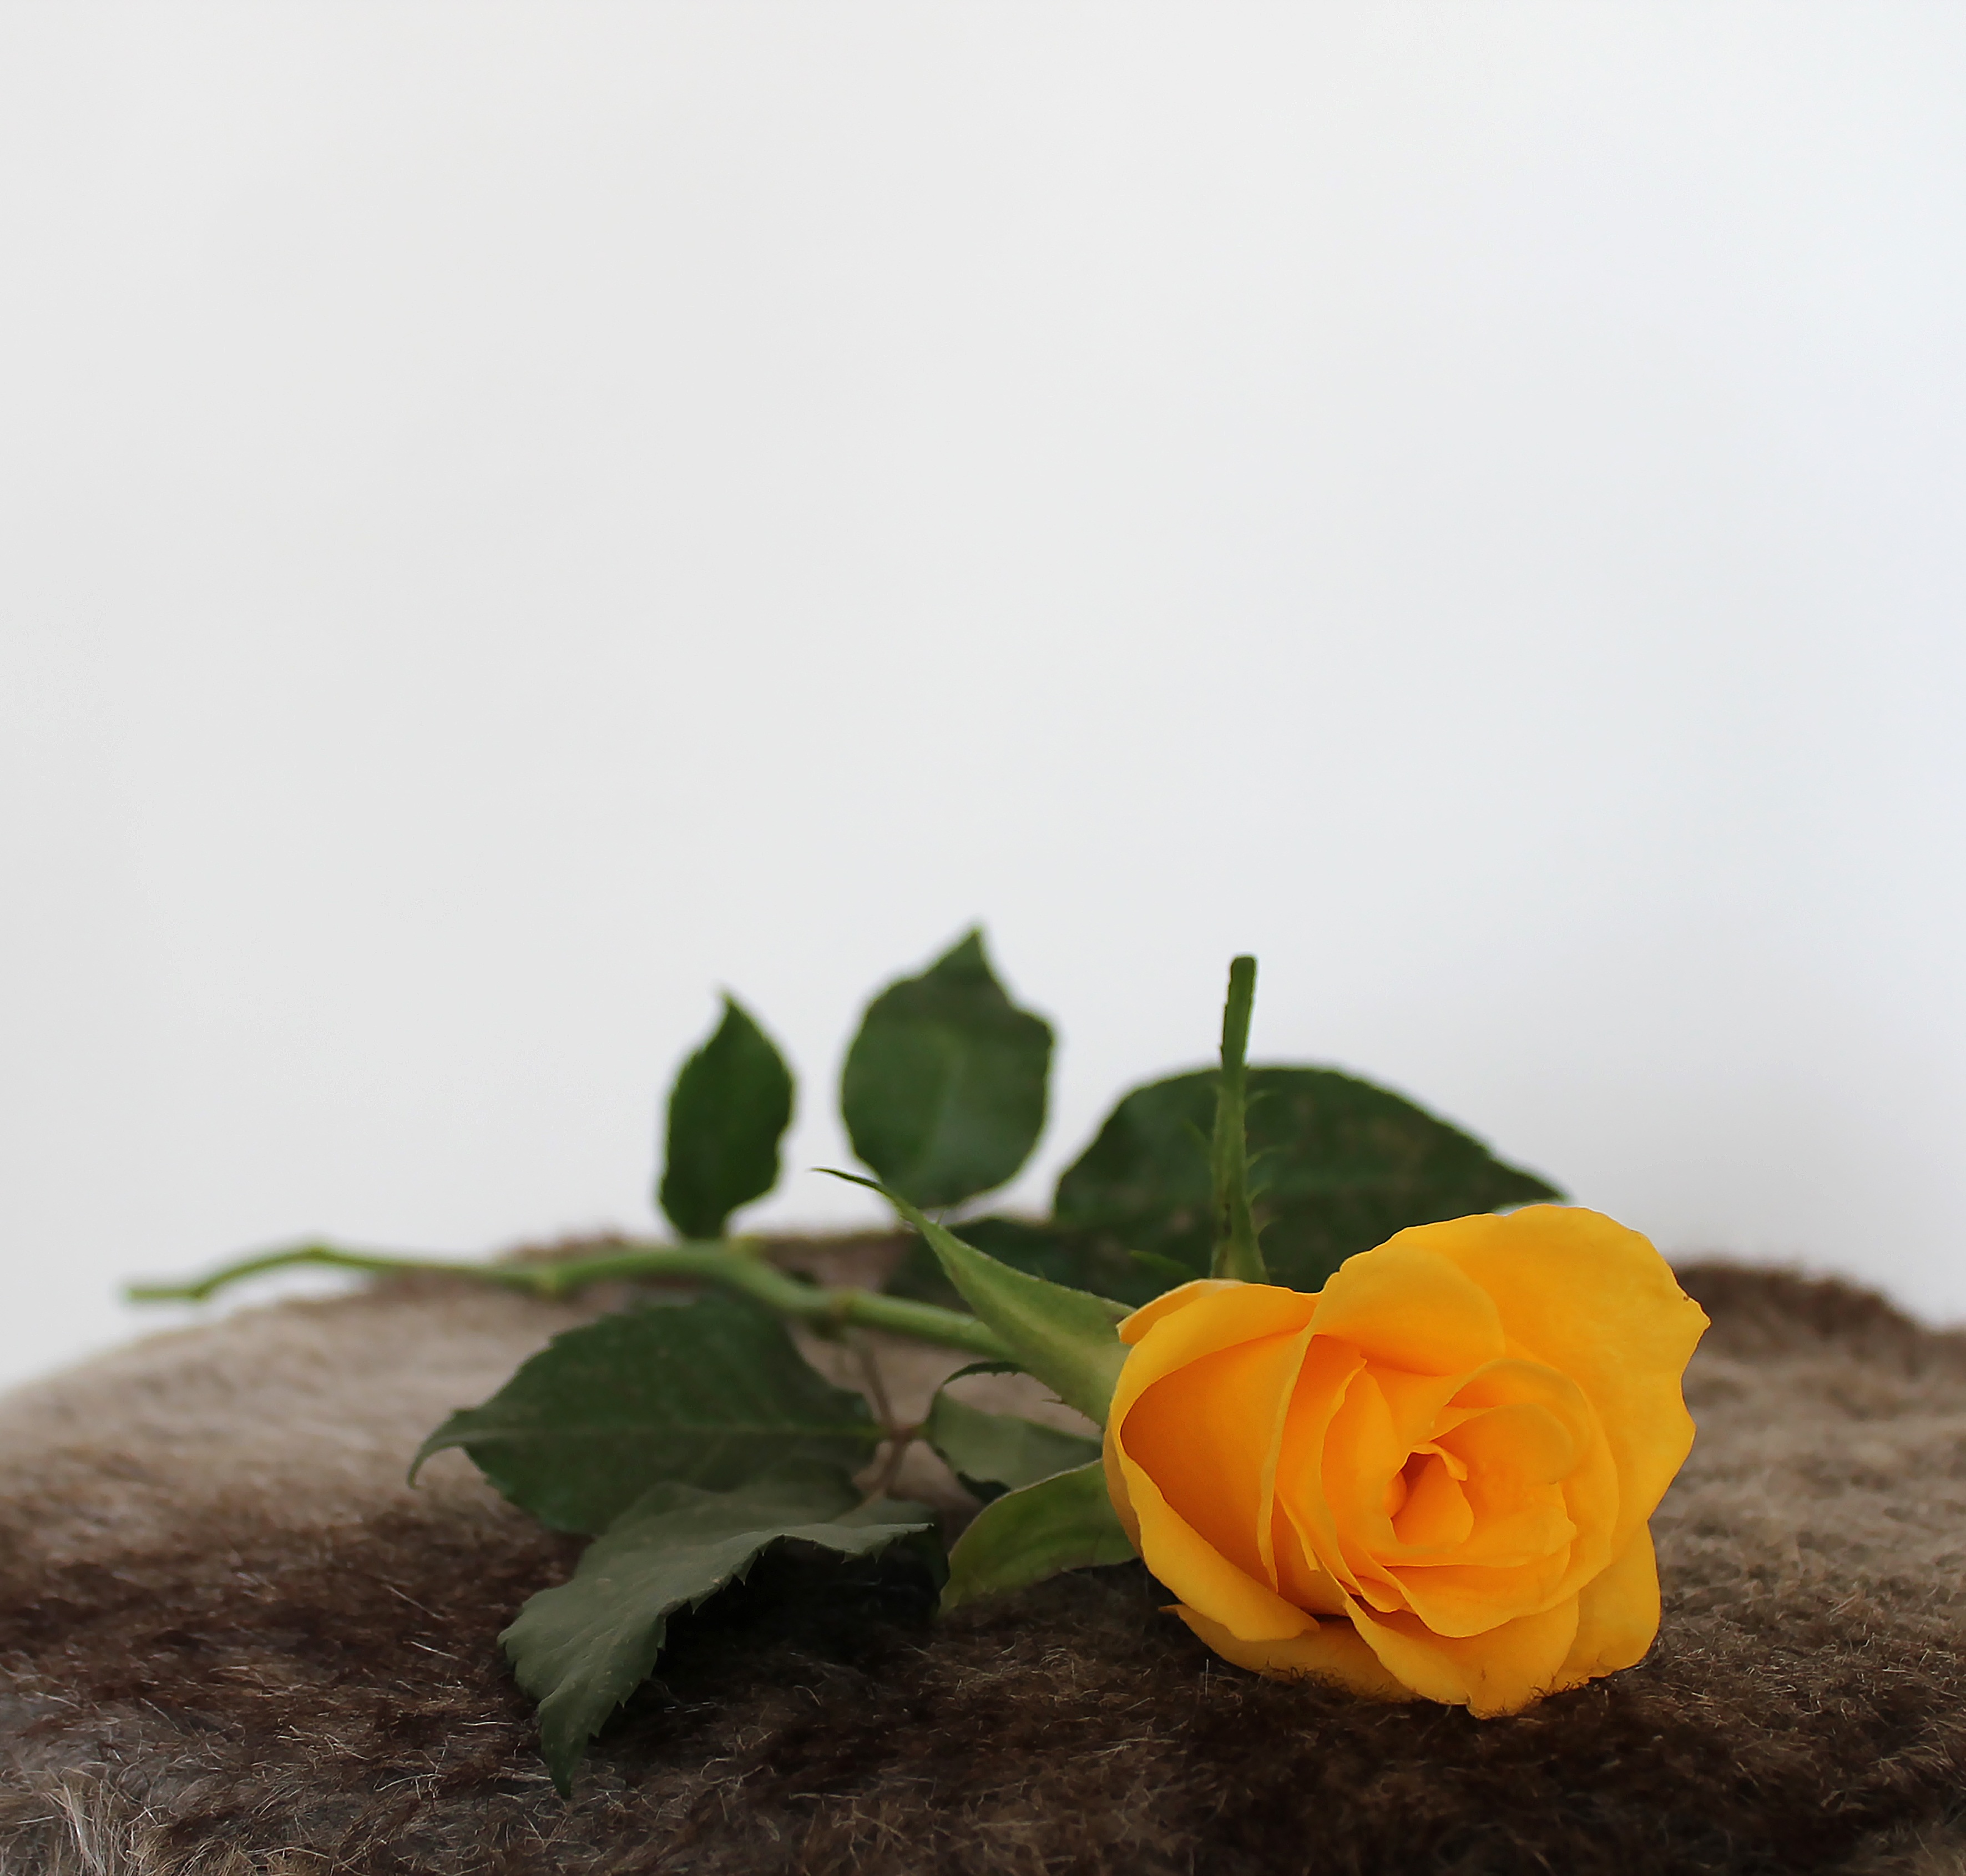
plant, leaf, flower, petal, rose, green, yellow, flora, flowers, close up, background, beautiful, floristry, macro photography, table decorations, flowering plant, flower bouquet, land plant